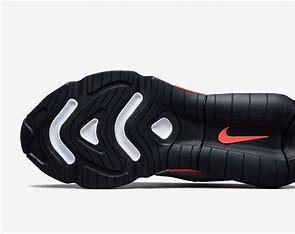
Brand: Nike
Model: Air Max Exosense